Damascus Baptist Church Arbor

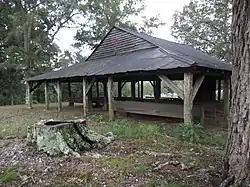

Damascus Baptist Church Arbor is a historic Baptist church arbor located in Sharpesburg Township south of Love Valley, North Carolina, United States. It was constructed in 1855, and is an open rectangular structure measuring 35 feet by 55 feet. The Damascus Baptist Church Arbor continues to be used for brush arbor revivals. It has a gable-on-hip roof and hand hewn, pegged frame, log rafters. The arbor is part of a Damascus Baptist Church complex that includes a church (built between 1907 and 1909), education building, and cemetery.